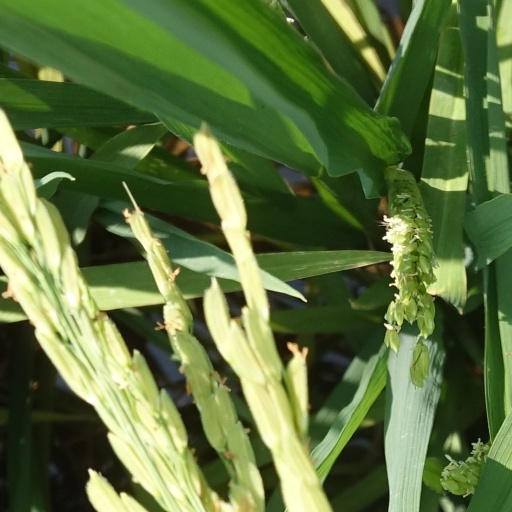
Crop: rice